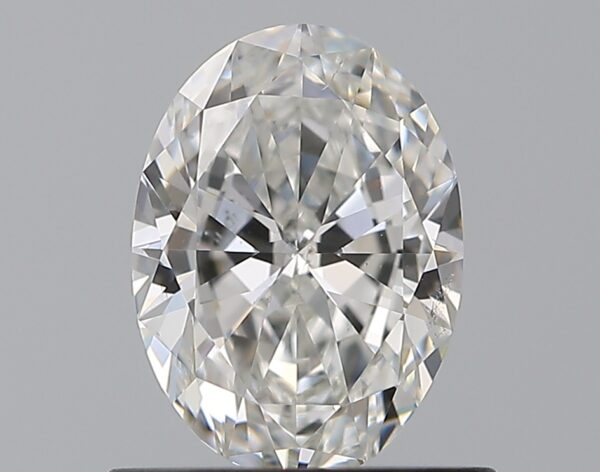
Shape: oval
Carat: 0.7
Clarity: SI1
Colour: F
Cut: EX
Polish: VG
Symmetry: VG
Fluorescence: N
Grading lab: GIA
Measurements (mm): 6.94 x 5.03 x 2.97